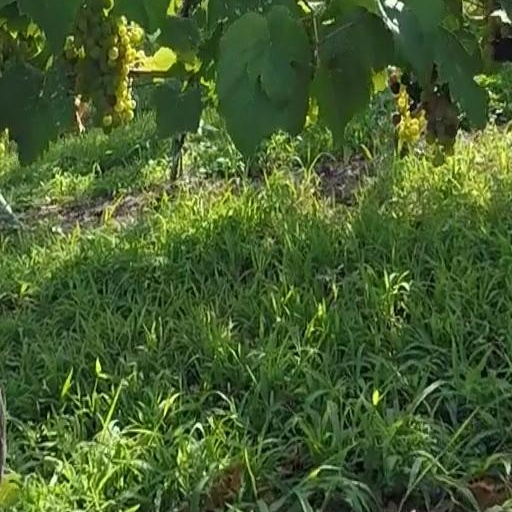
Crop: grape